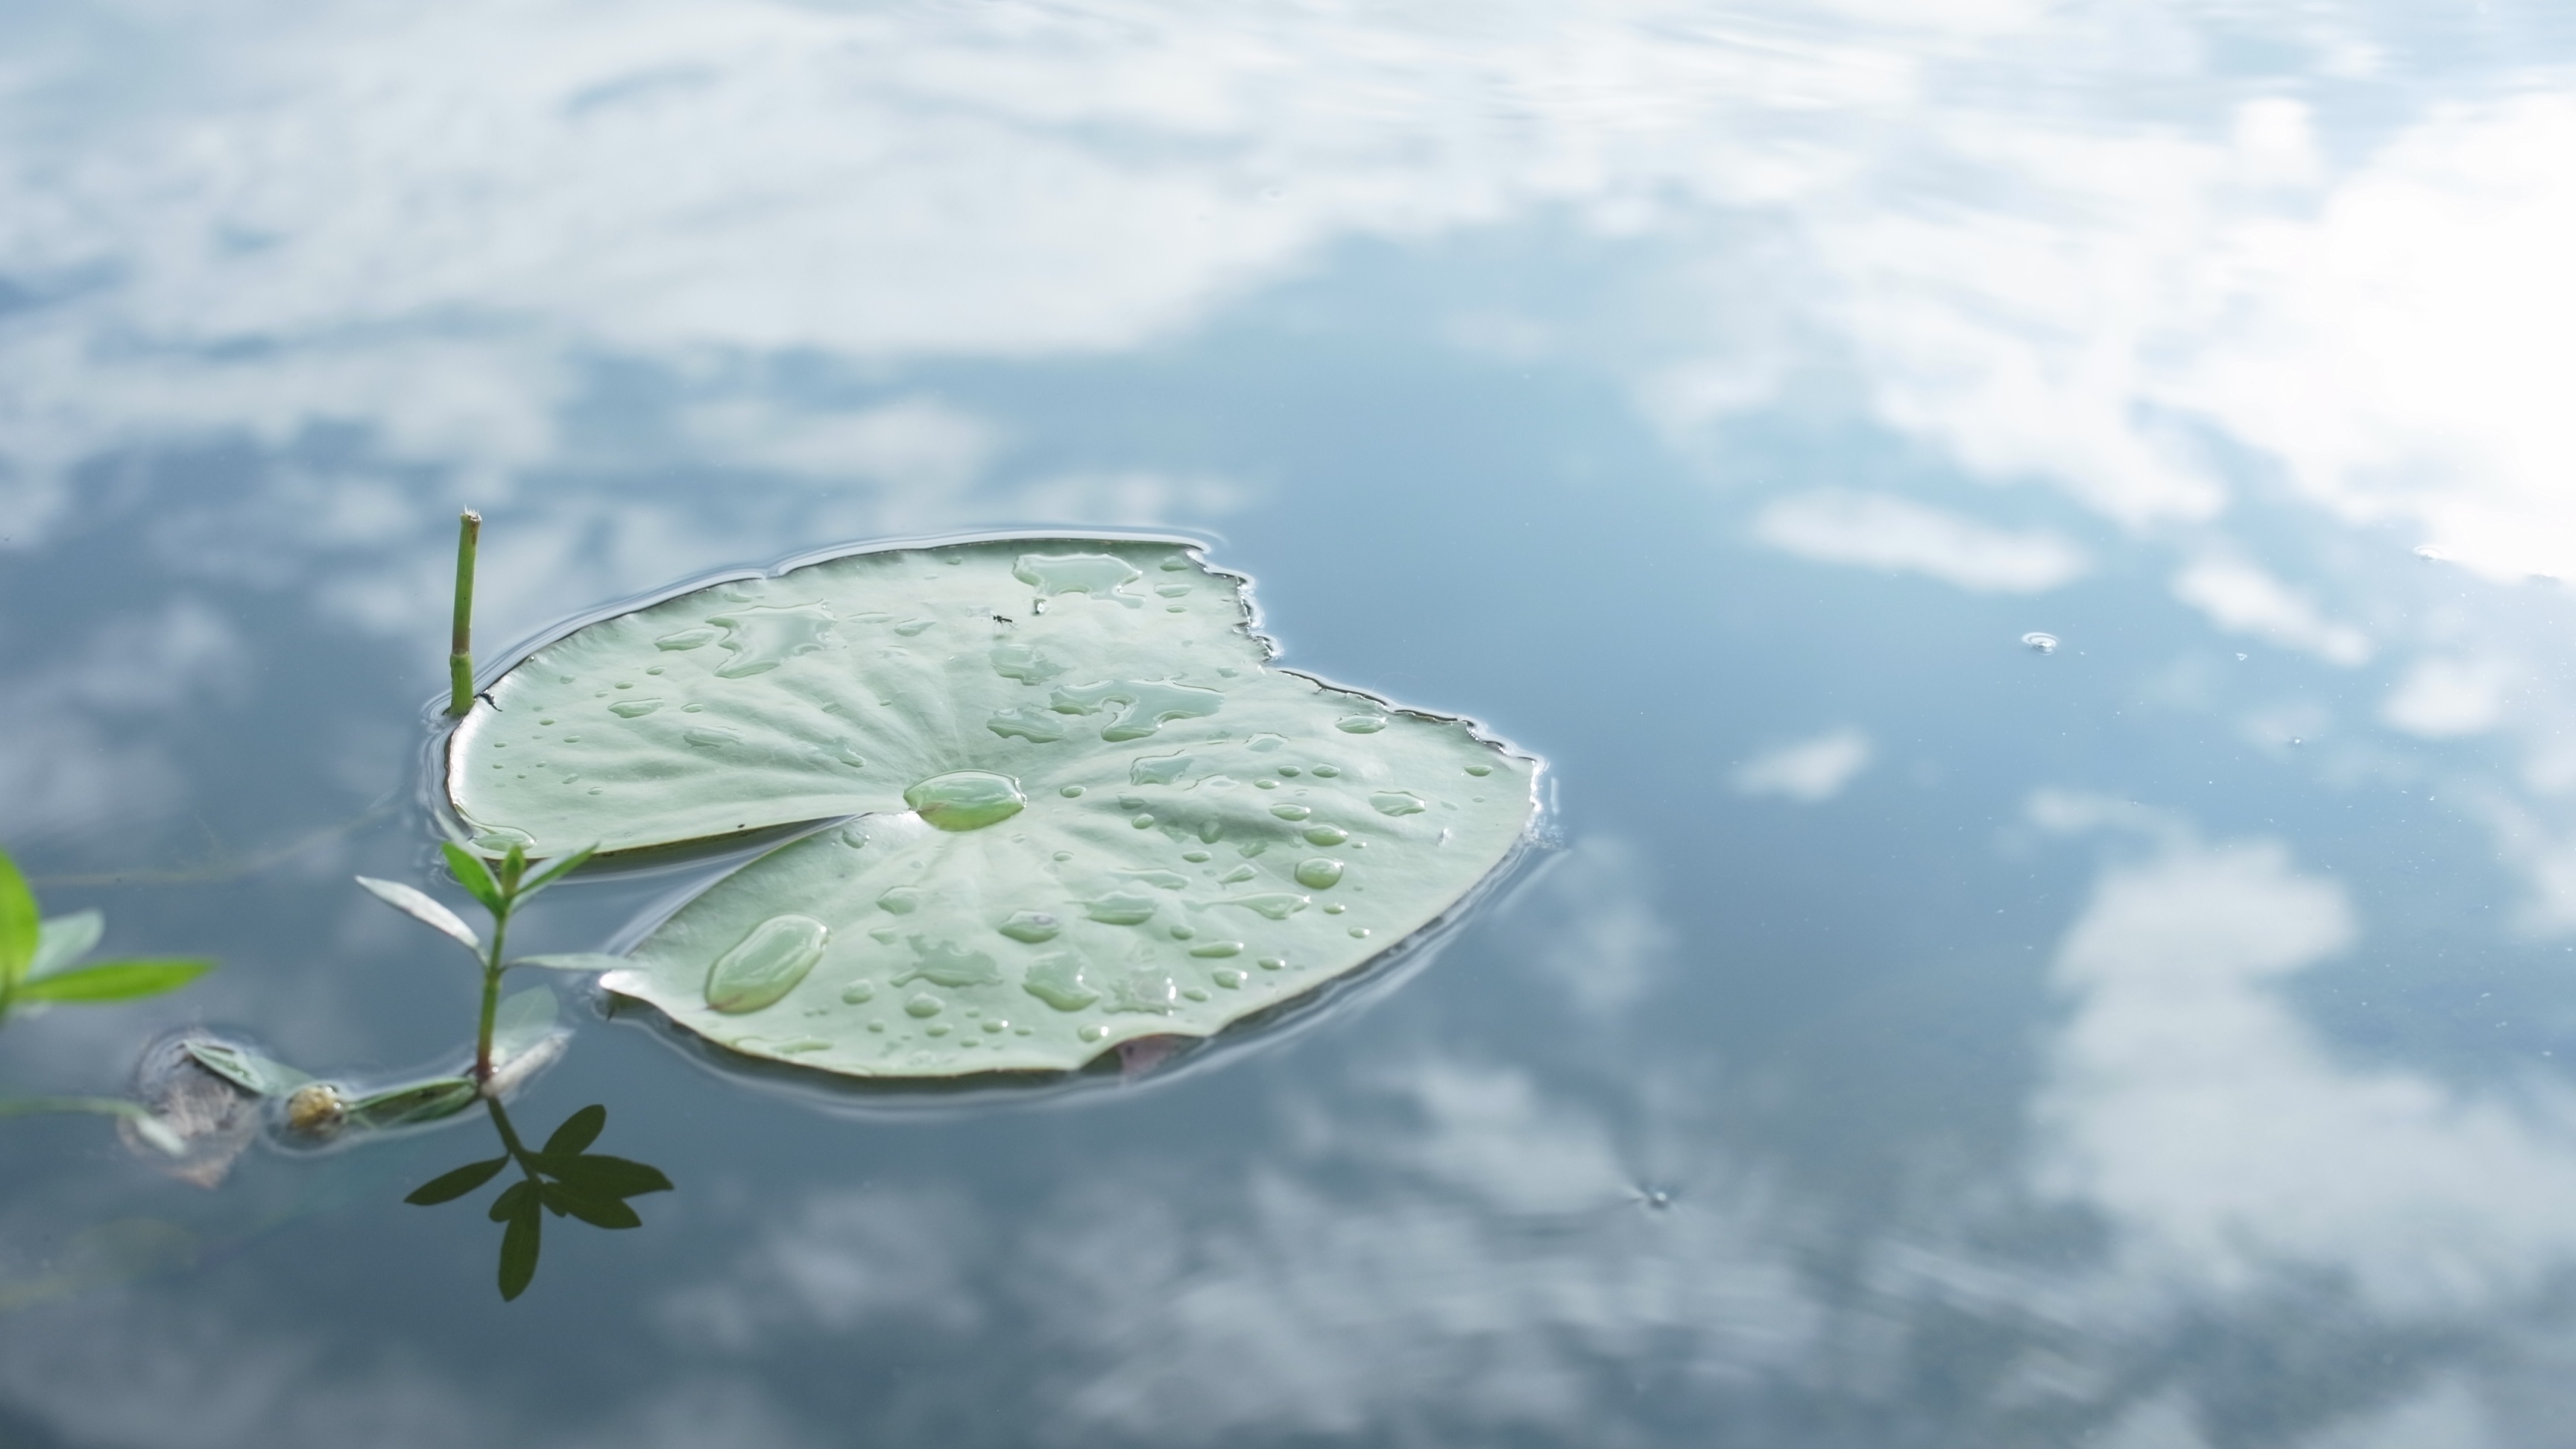
water, nature, branch, snow, cloud, sky, sunlight, leaf, flower, wind, travel, pond, green, reflection, weather, yunnan, lotus leaf, macro photography, atmosphere of earth, inverted image